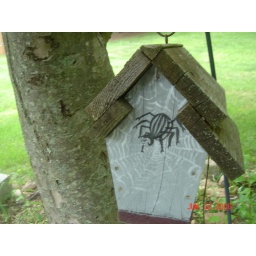
A bird nest in the bird house